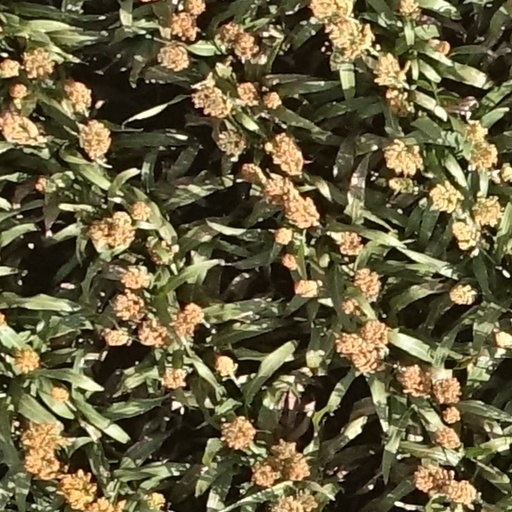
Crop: sorghum